Mulgoba

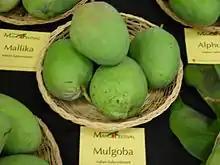
Display of unripe Florida 'Mulgoba' mango at the 15th Annual International Mango Festival at the Fairchild Tropical Botanic Garden in Coral Gables, Florida.

There is considerable speculation as to the origin of the American 'Mulgoba' variety. What is known is that 'Mulgoba' was sent from India to the US in 1889 as part of a program to introduce tropical fruit to America. Twelve grafted mango trees were shipped by G. Marshall Woodrow, who was then Professor of Horticulture at the Agricultural College in Poona, India. The trees were brought from Bombay to Washington D.C., where they arrived in poor condition. The varieties included 'Alphonse', 'Banchore', 'Banchore of Dhiren', 'Devarubria', 'Mulgoba', and 'Pirie'. Upon receipt of the trees, they were then shipped to south Florida to be cared for by horticulturists. Five of the trees were sent to Professor Elbridge Gale along Lake Worth Lagoon near what is now West Palm Beach, Florida. Gale was a retired horticulture professor from Kansas State Agricultural College. One of these trees were labeled "Mulgoba" by Woodrow, which most likely was a mislabelling of Malgova, a well known mango cultivar in India.